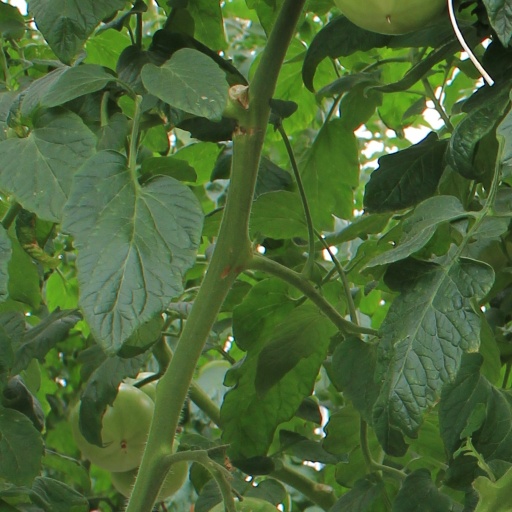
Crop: tomato